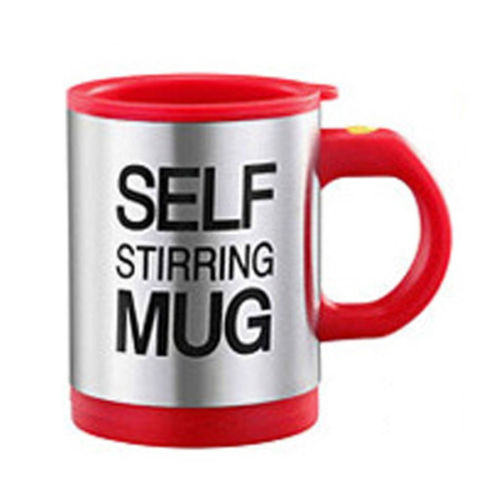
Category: mug